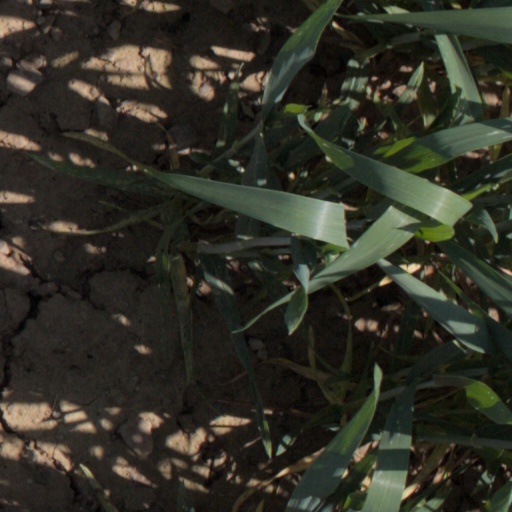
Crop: wheat